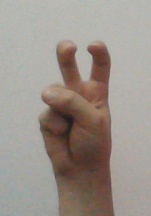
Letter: toot